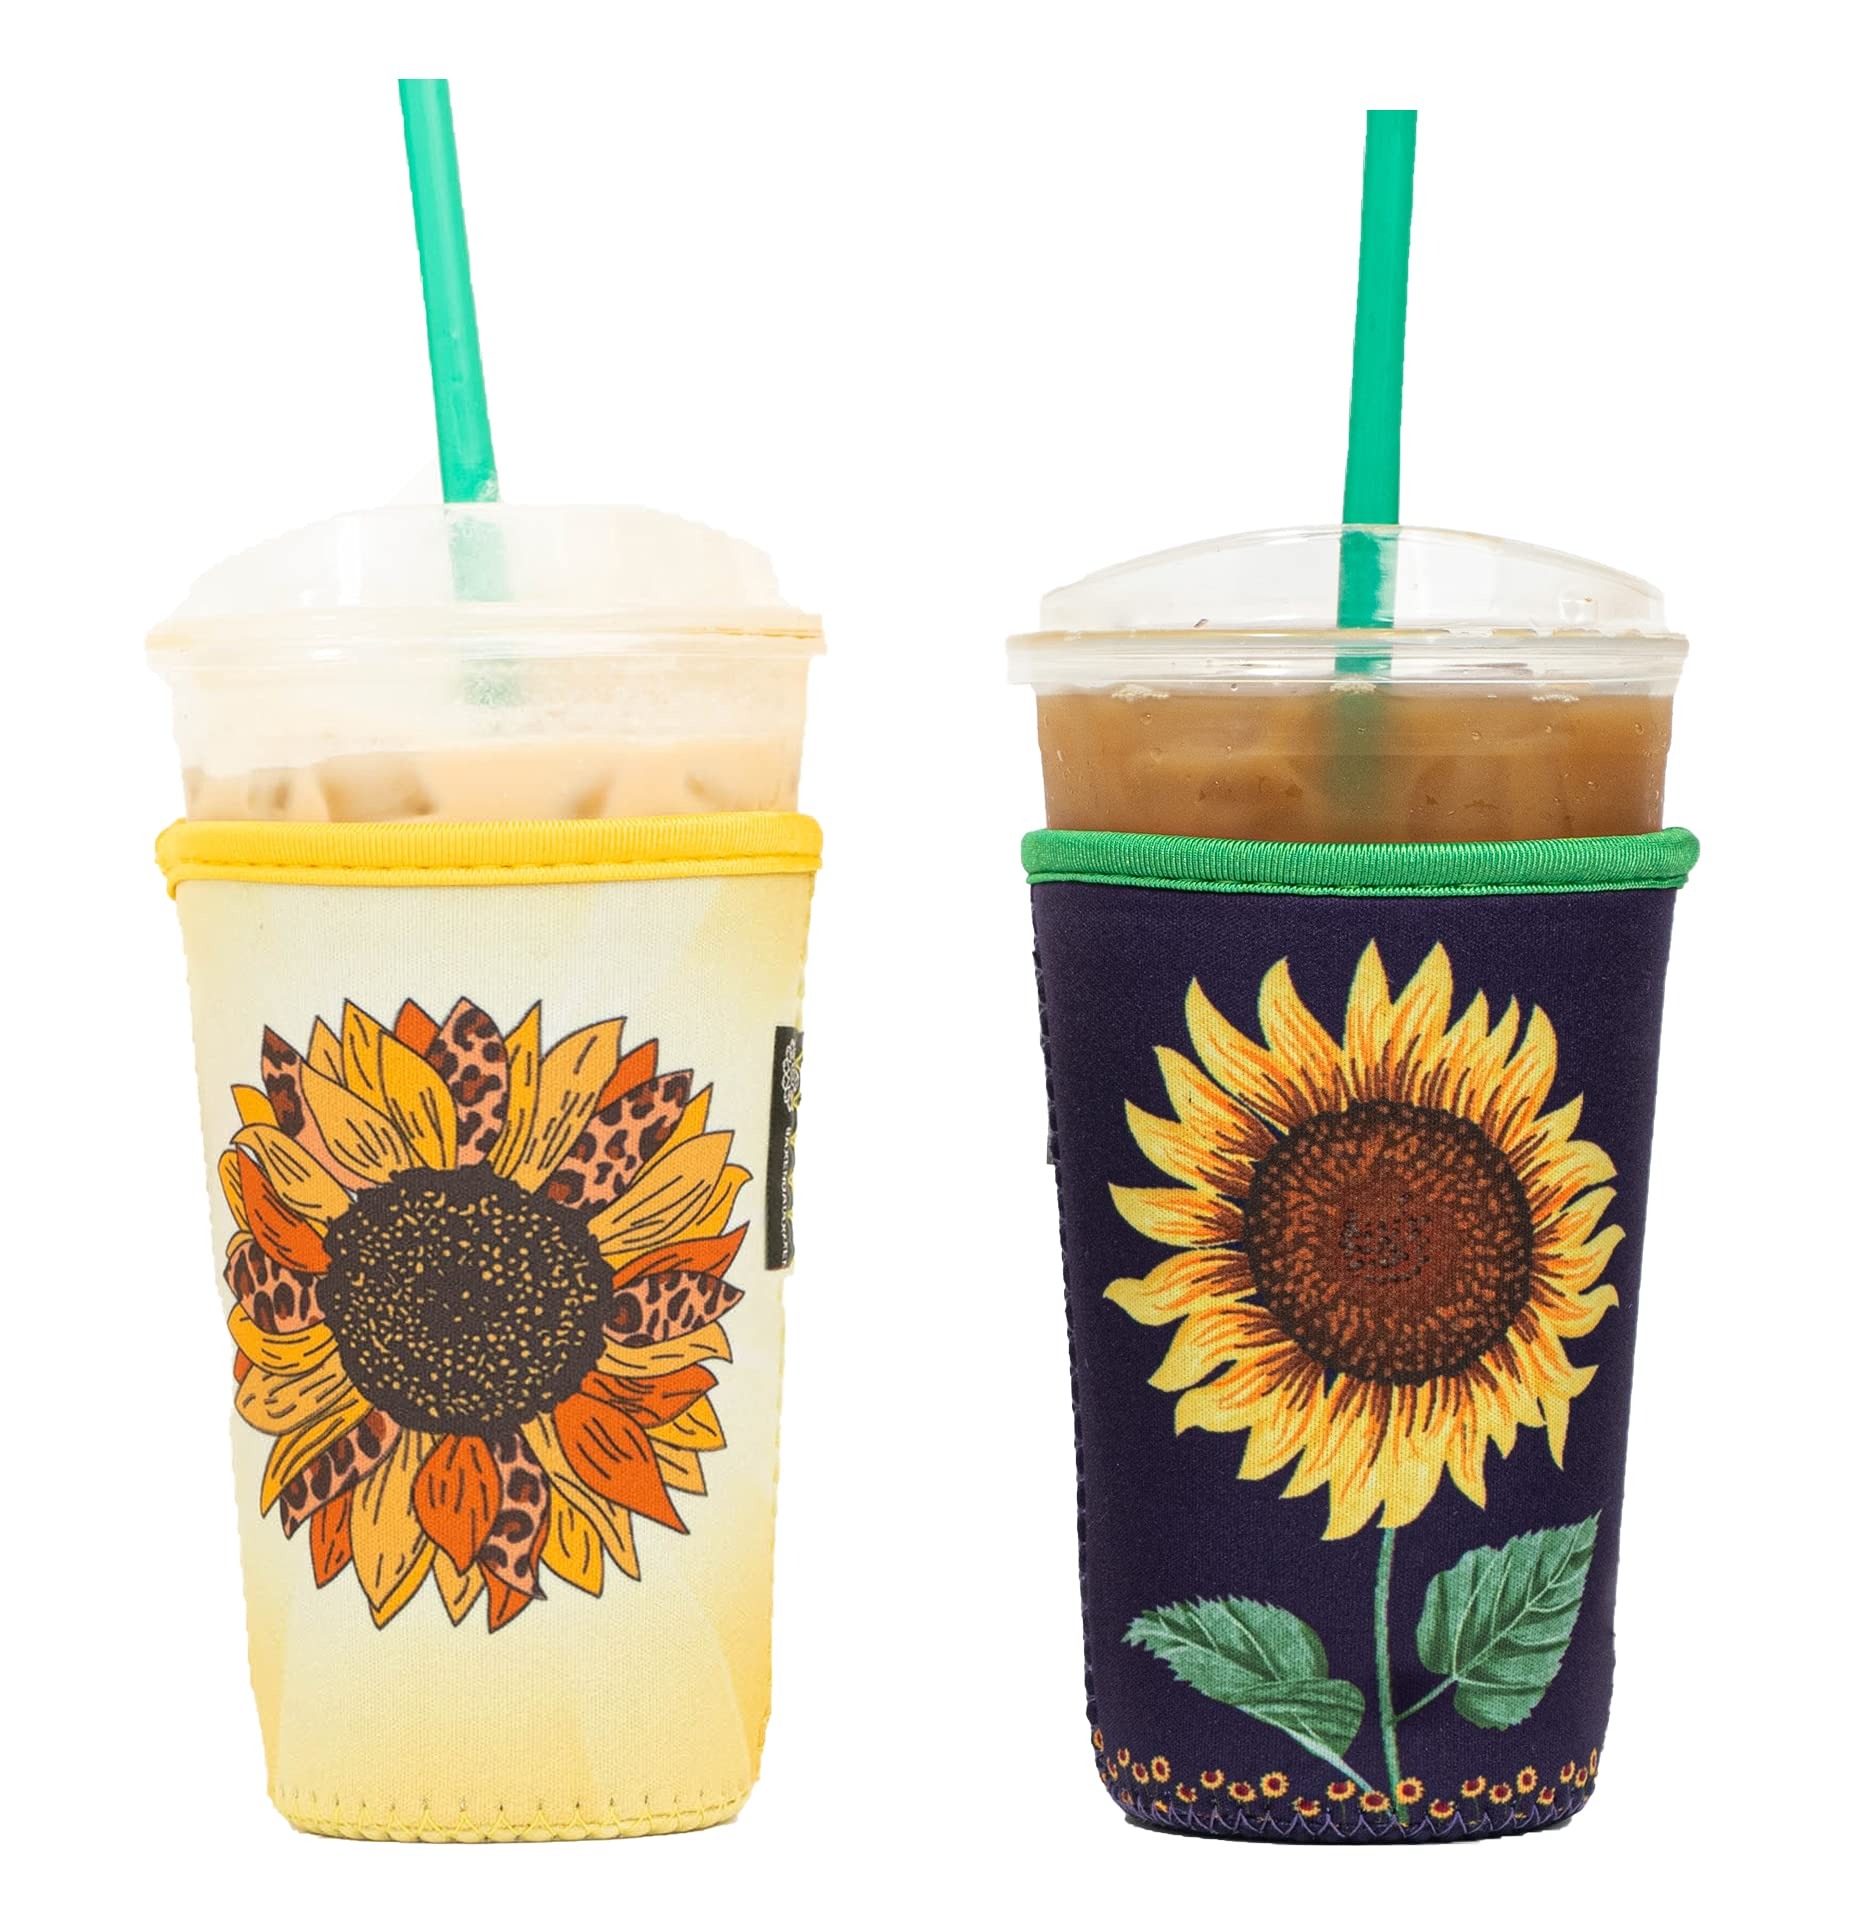
Item Name: Baxendale Iced Coffee Sleeve for Medium Sized Cups - 2 Pack - Neoprene Iced Coffee Sleeve Compatible with Starbucks Dunkin and more (2 PK Medium 22-24oz, Sunflower)
Bullet Point 1: SET INCLUDES: Our 2 Pack Medium set includes 2 Medium Coffee Sleeves (fits 20 - 24 oz). These durable, reusable coffee sleeves are easy to hand or machine wash and can be air-dried
Bullet Point 2: COMPATABILITY: Our reusable drink cover is compatible with most Starbucks Tumblers, Starbucks Coffee Cups, Dunkin Coffee Cups, Stanley Tumblers, Stanley Cups, Blender Bottle, Hydraflow Capri, Mason Jars, Yeti Tumblers, Yukon Outfitters and many more
Bullet Point 3: PREVENTS CONDENSATION & MESS: Our cup cozy is a durable 4mm neoprene insulated cup sleeve for ice drinks & hot drinks which reduces condensation; keeping your hands dry while your drink stays cooler or hot
Bullet Point 4: GREAT GIFT & CUSTOMIZABLE: Our reusable coffee sleeves make perfect gifts for coffee lovers in your life. They are perfect as stocking stuffers, office gifts, unique gifts, or keep them all to yourself! Great for heat vinyl transfer or monogram for parties or personalized gifts
Bullet Point 5: REUSEABLE & ECO FRIENDLY: With our durable, eco-friendly, washable, and reusable drink covers you can say goodbye to wasteful throw-away paper coffee cup sleeves with our stylish beverage sock. Our premium cup wraps with a non-slip grip and comfortable feel make these the ultimate coffee cup sleeves for any occasion
Product Description: <p><b>THESE STYLISH 2 PACKS OF MEDIUM INSULATED CUP SLEEVES KEEP YOUR COLD DRINK CHILLED, HOT DRINK HOT FOR LONGER AND YOUR HANDS NICE AND DRY. </b></p> <p> Our reusable iced coffee cup sleeve is a fun and functional way to replace wasteful throw-away paper coffee cup sleeves and napkins. These drink covers are a unique gift idea and useful gifts that make great coffee gifts for coffee lovers. These iced coffee accessories can be office gifts, stocking stuffers, white elephant gifts for adults, bachelorette party gifts for the bride or bridesmaids gifts or even a dirty 30 gift for a 30th birthday fellow coffee lover that can’t live without their daily Dunkin cold brew or to dress up their iced coffee tumbler !! The BAXENDALE AND CO hot or iced coffee sleeve comes in a wide variety of girly designs for women with pink, boho, autumn, snow flakes, rainbow themes and more. Our java drink cover is also a great dad gift or other men in your life with many hunting, patriotic, tie dyed artwork and more to dress up their insulated travel mug, reusable coffee cups, travel coffee tumbler, cold cups and other soda and coffee essentials! </b></p> <p> Our cup wraps are the ultimate vacation essentials. These travel cups sock are easy to throw on your reusable coffee cups with lids, travel coffee cups or large tumbler and will fit in your car coffee cup holder to keep your pink drink, McCafe or other beverages safe on your way to the beach! </b></p> <p> PRODUCT FEATURES:</b></p> <ul> <li> Our cup cozy is great for customizing with a heat vinyl iron-on transfer or monogramming your own custom design for parties or gifts</li> <li>Kids, teens, and adults will love them. </li> </ul> <p><b>OUR PROMISE:</b></p> <p>BAXENDALE AND CO is committed to the quality of our products and to offering the best customer service possible. If you have any issues with your order or product please contact us right away so that we can make sure you walk away a happy customer.</p>
Value: 1.0
Unit: Count

Price: 14.99